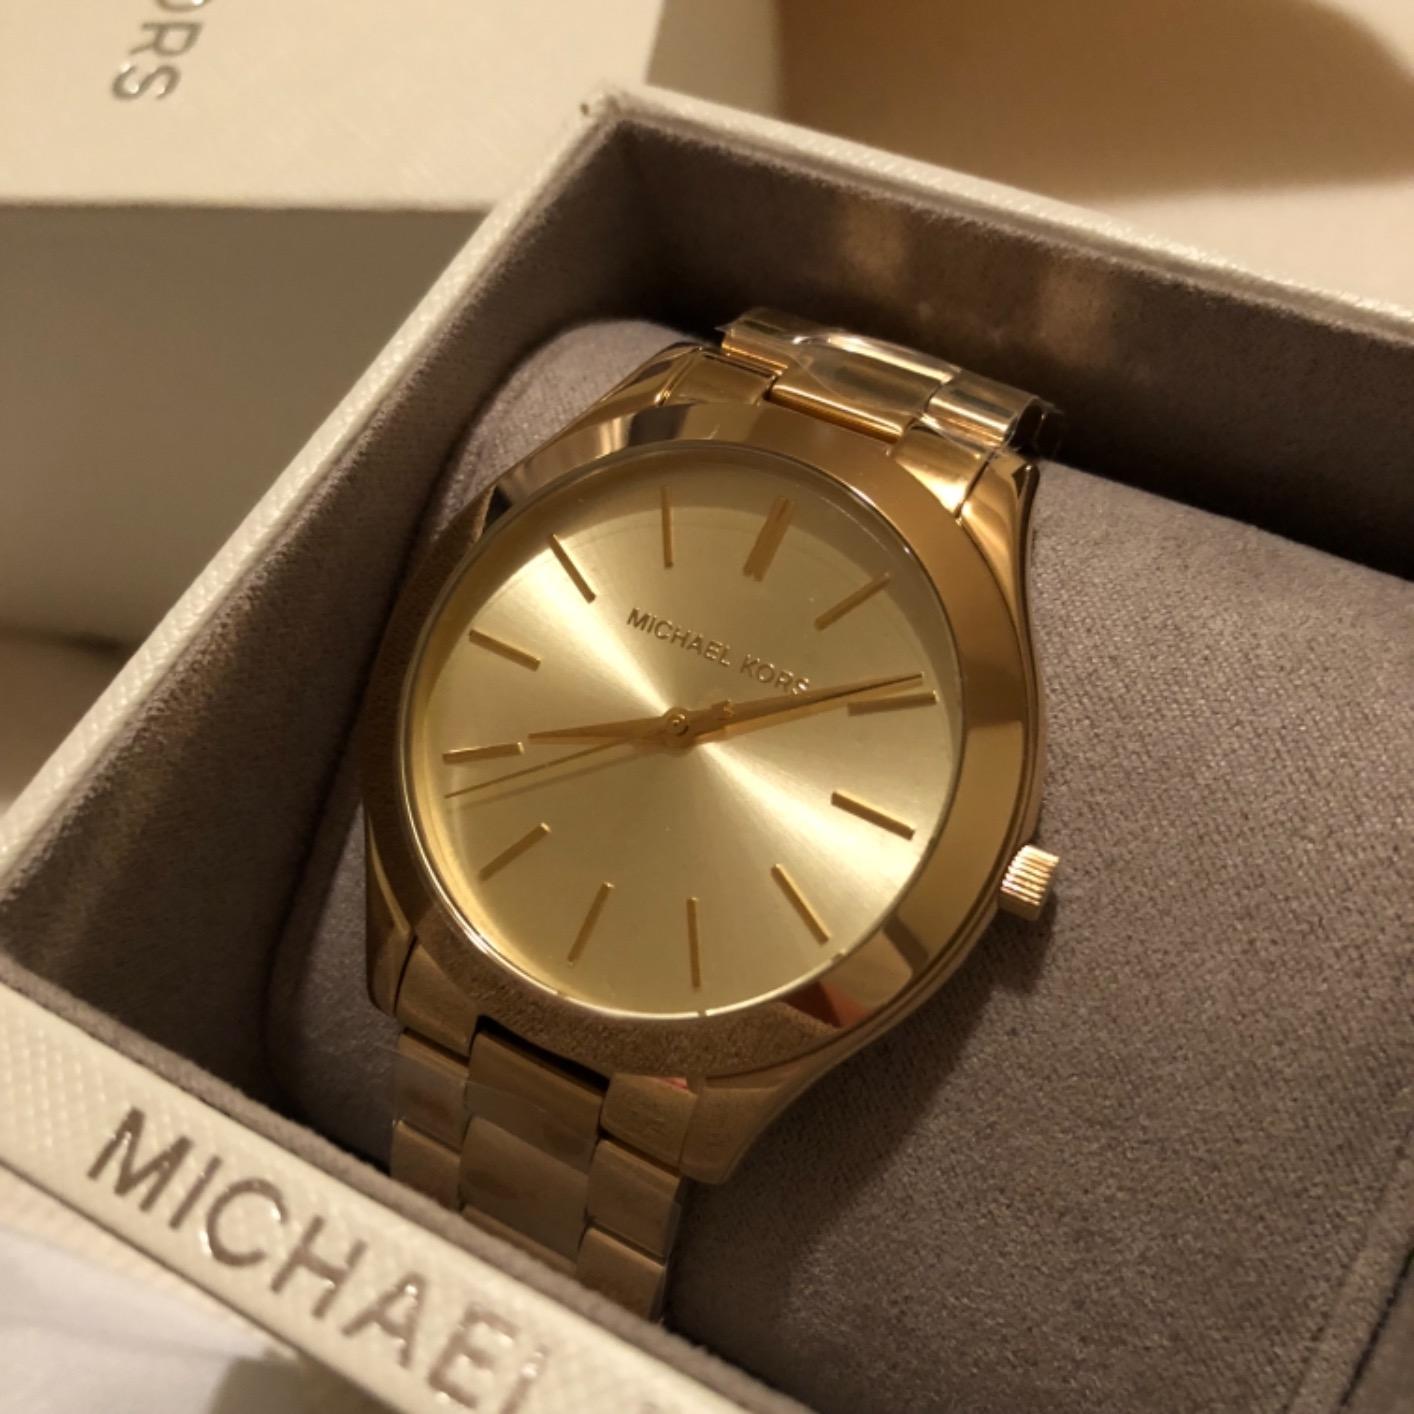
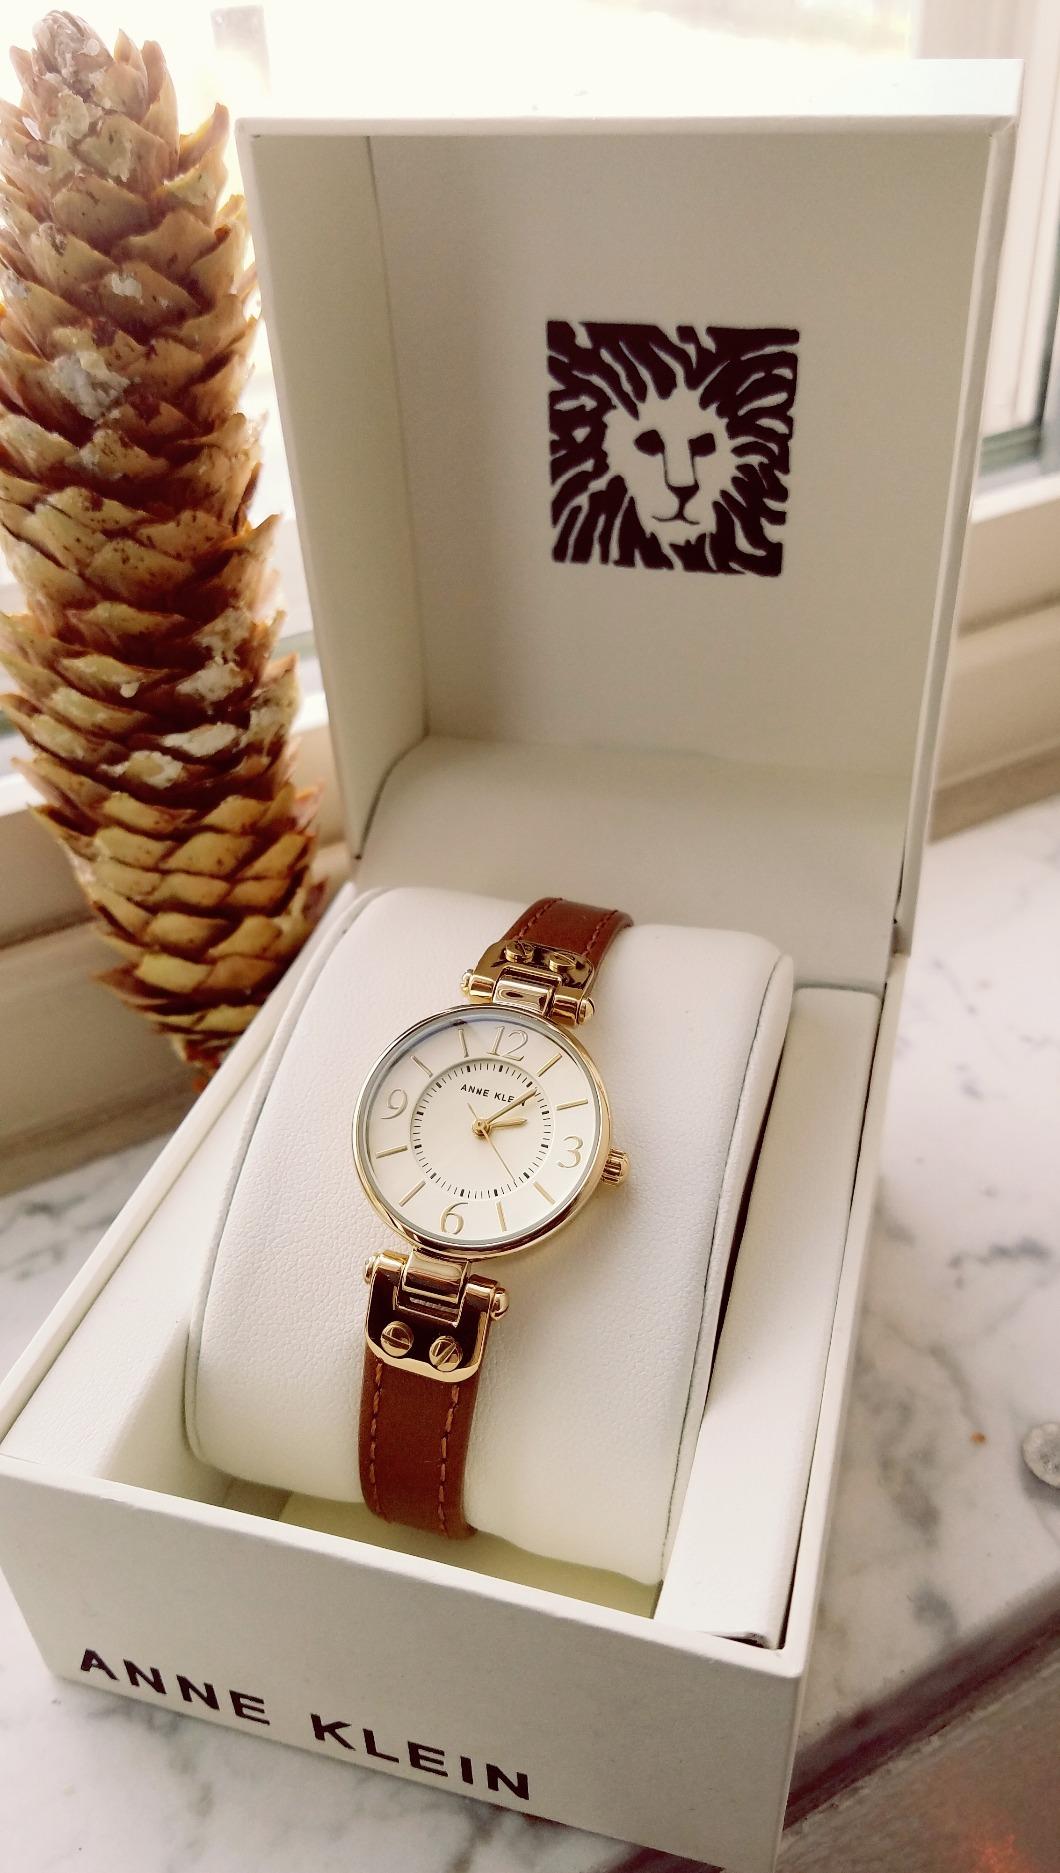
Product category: accessories_watch
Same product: no